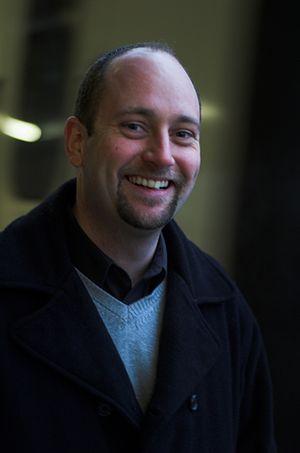
Rasmus Prehn, né le 18 juin 1973 à Høje-Taastrup, est un homme politique danois, membre du parti Social-démocratie. Il est ministre du Développement international depuis 2019.